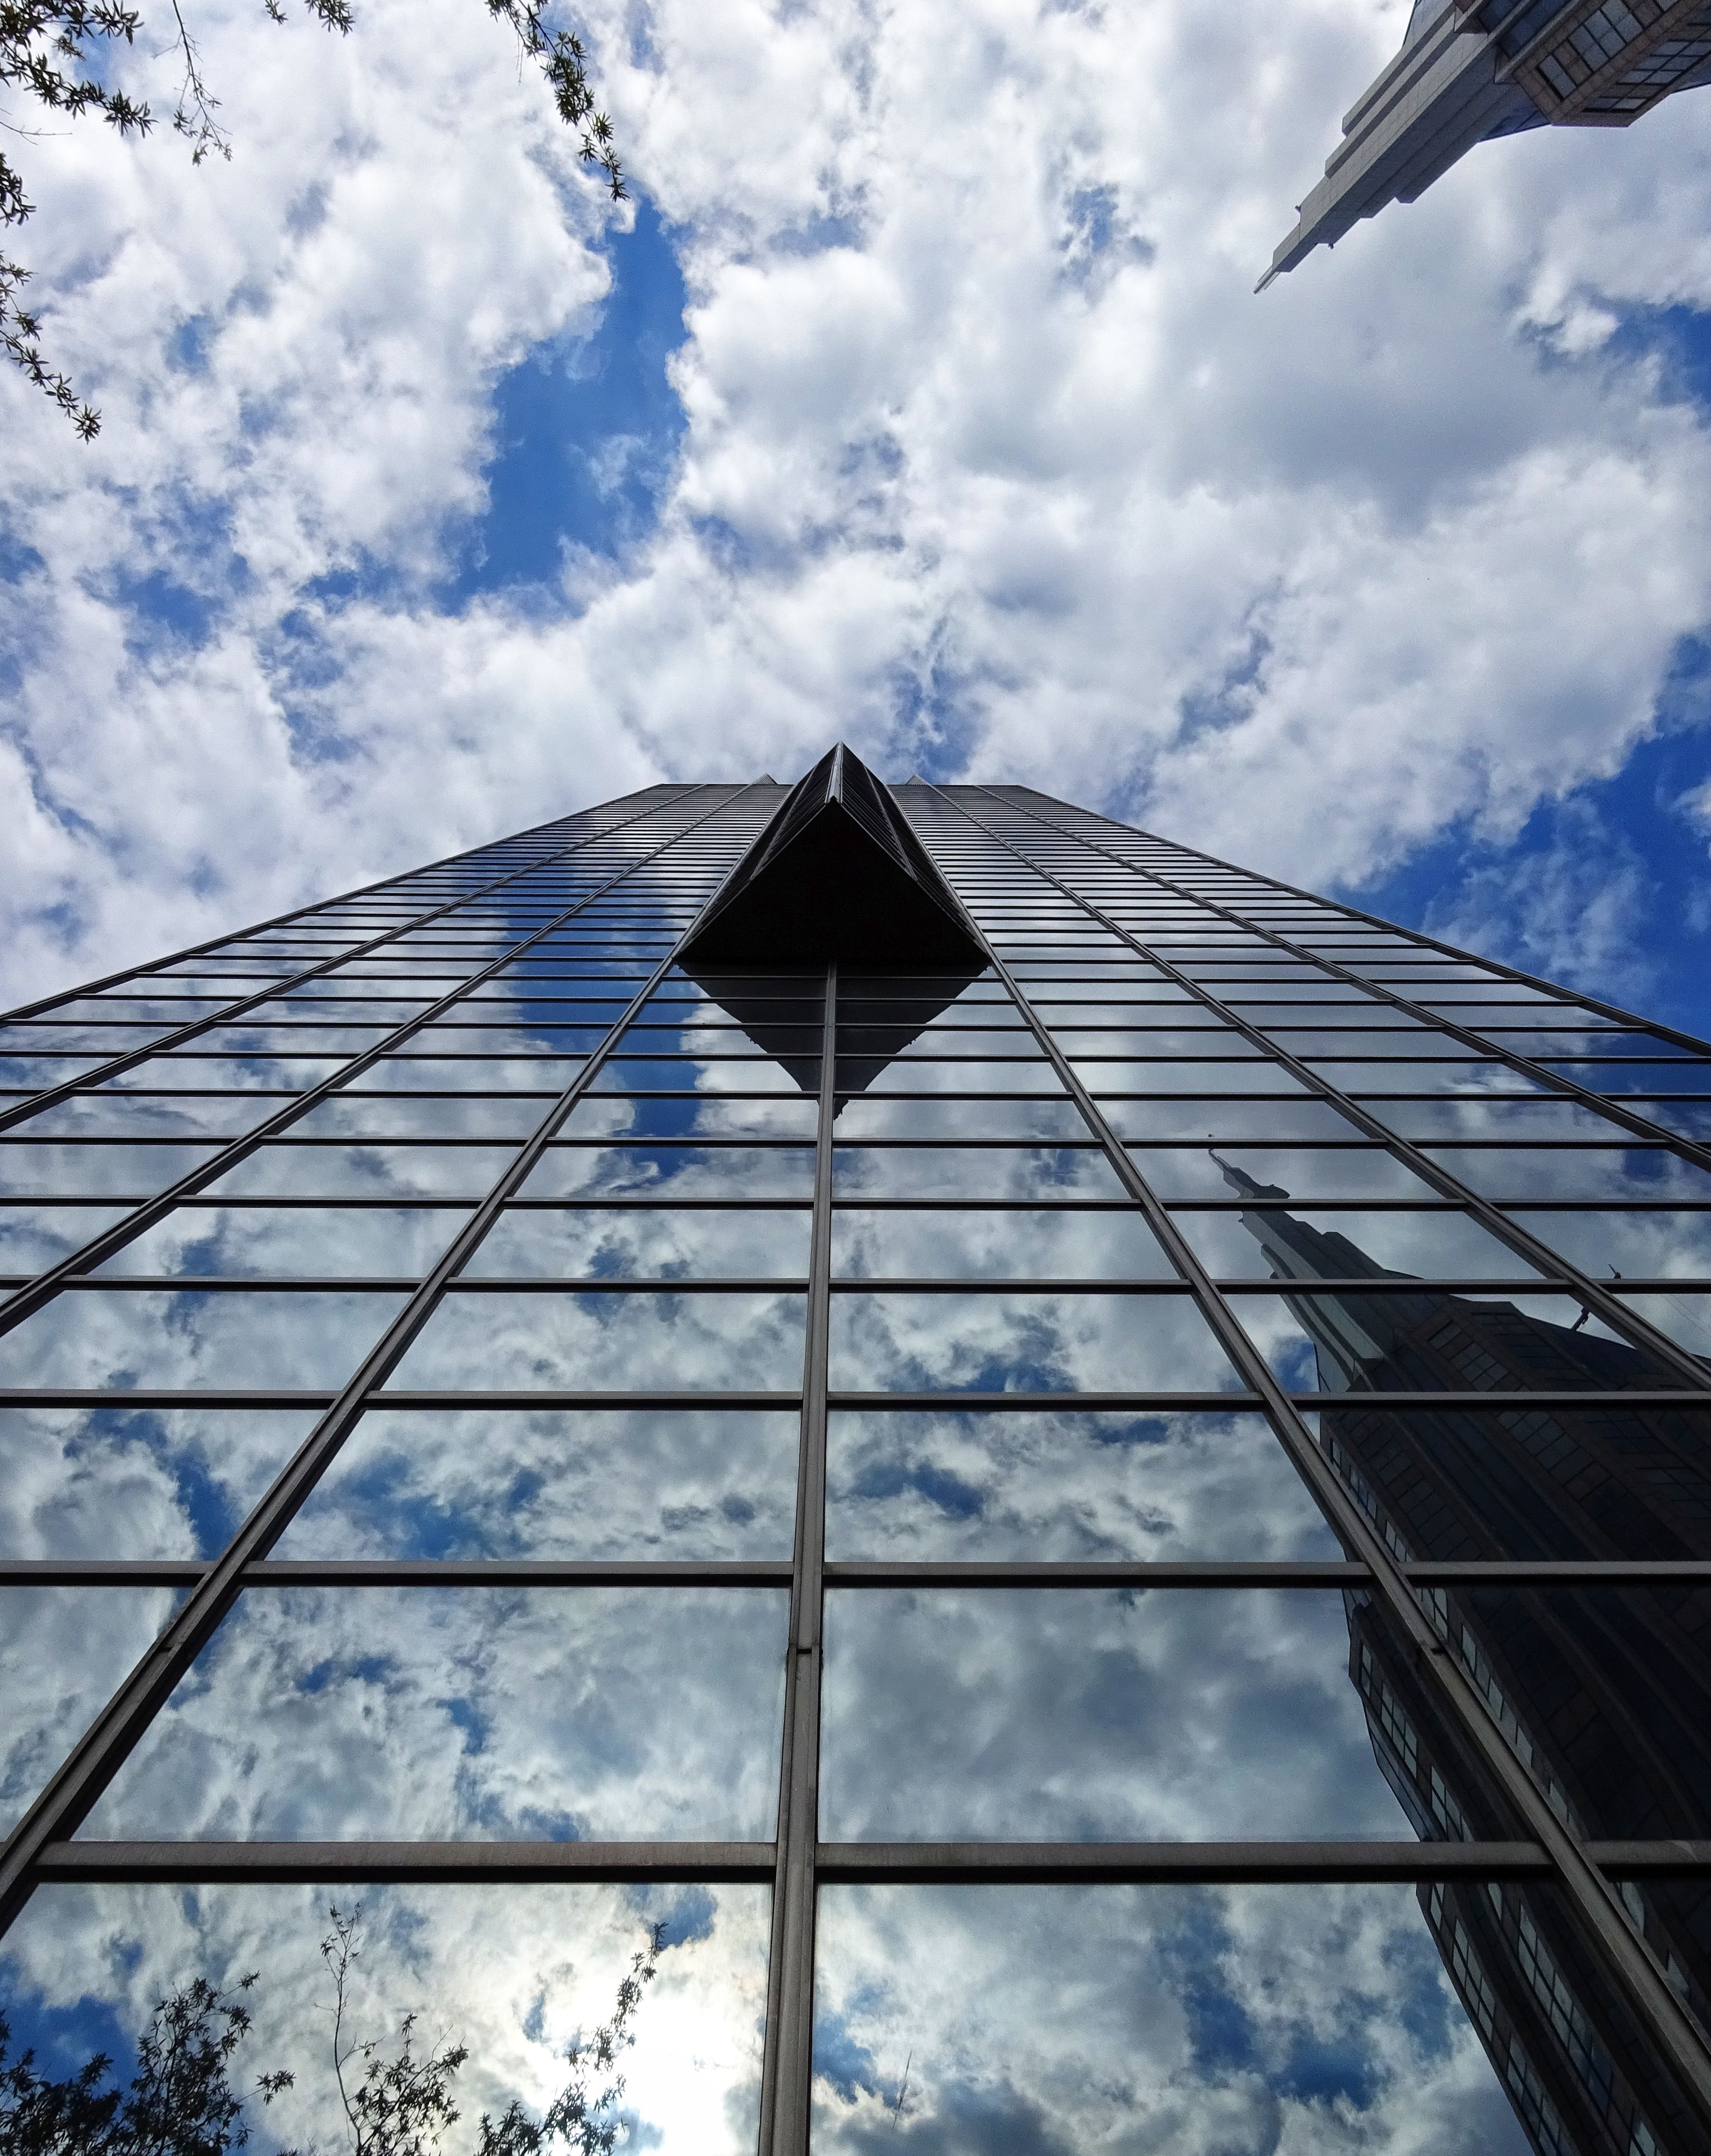
sky, blue, daytime, architecture, cloud, reflection, daylighting, building, skyscraper, symmetry, commercial building, tree, glass, facade, city, meteorological phenomenon, window, world, tower, cumulus, metal